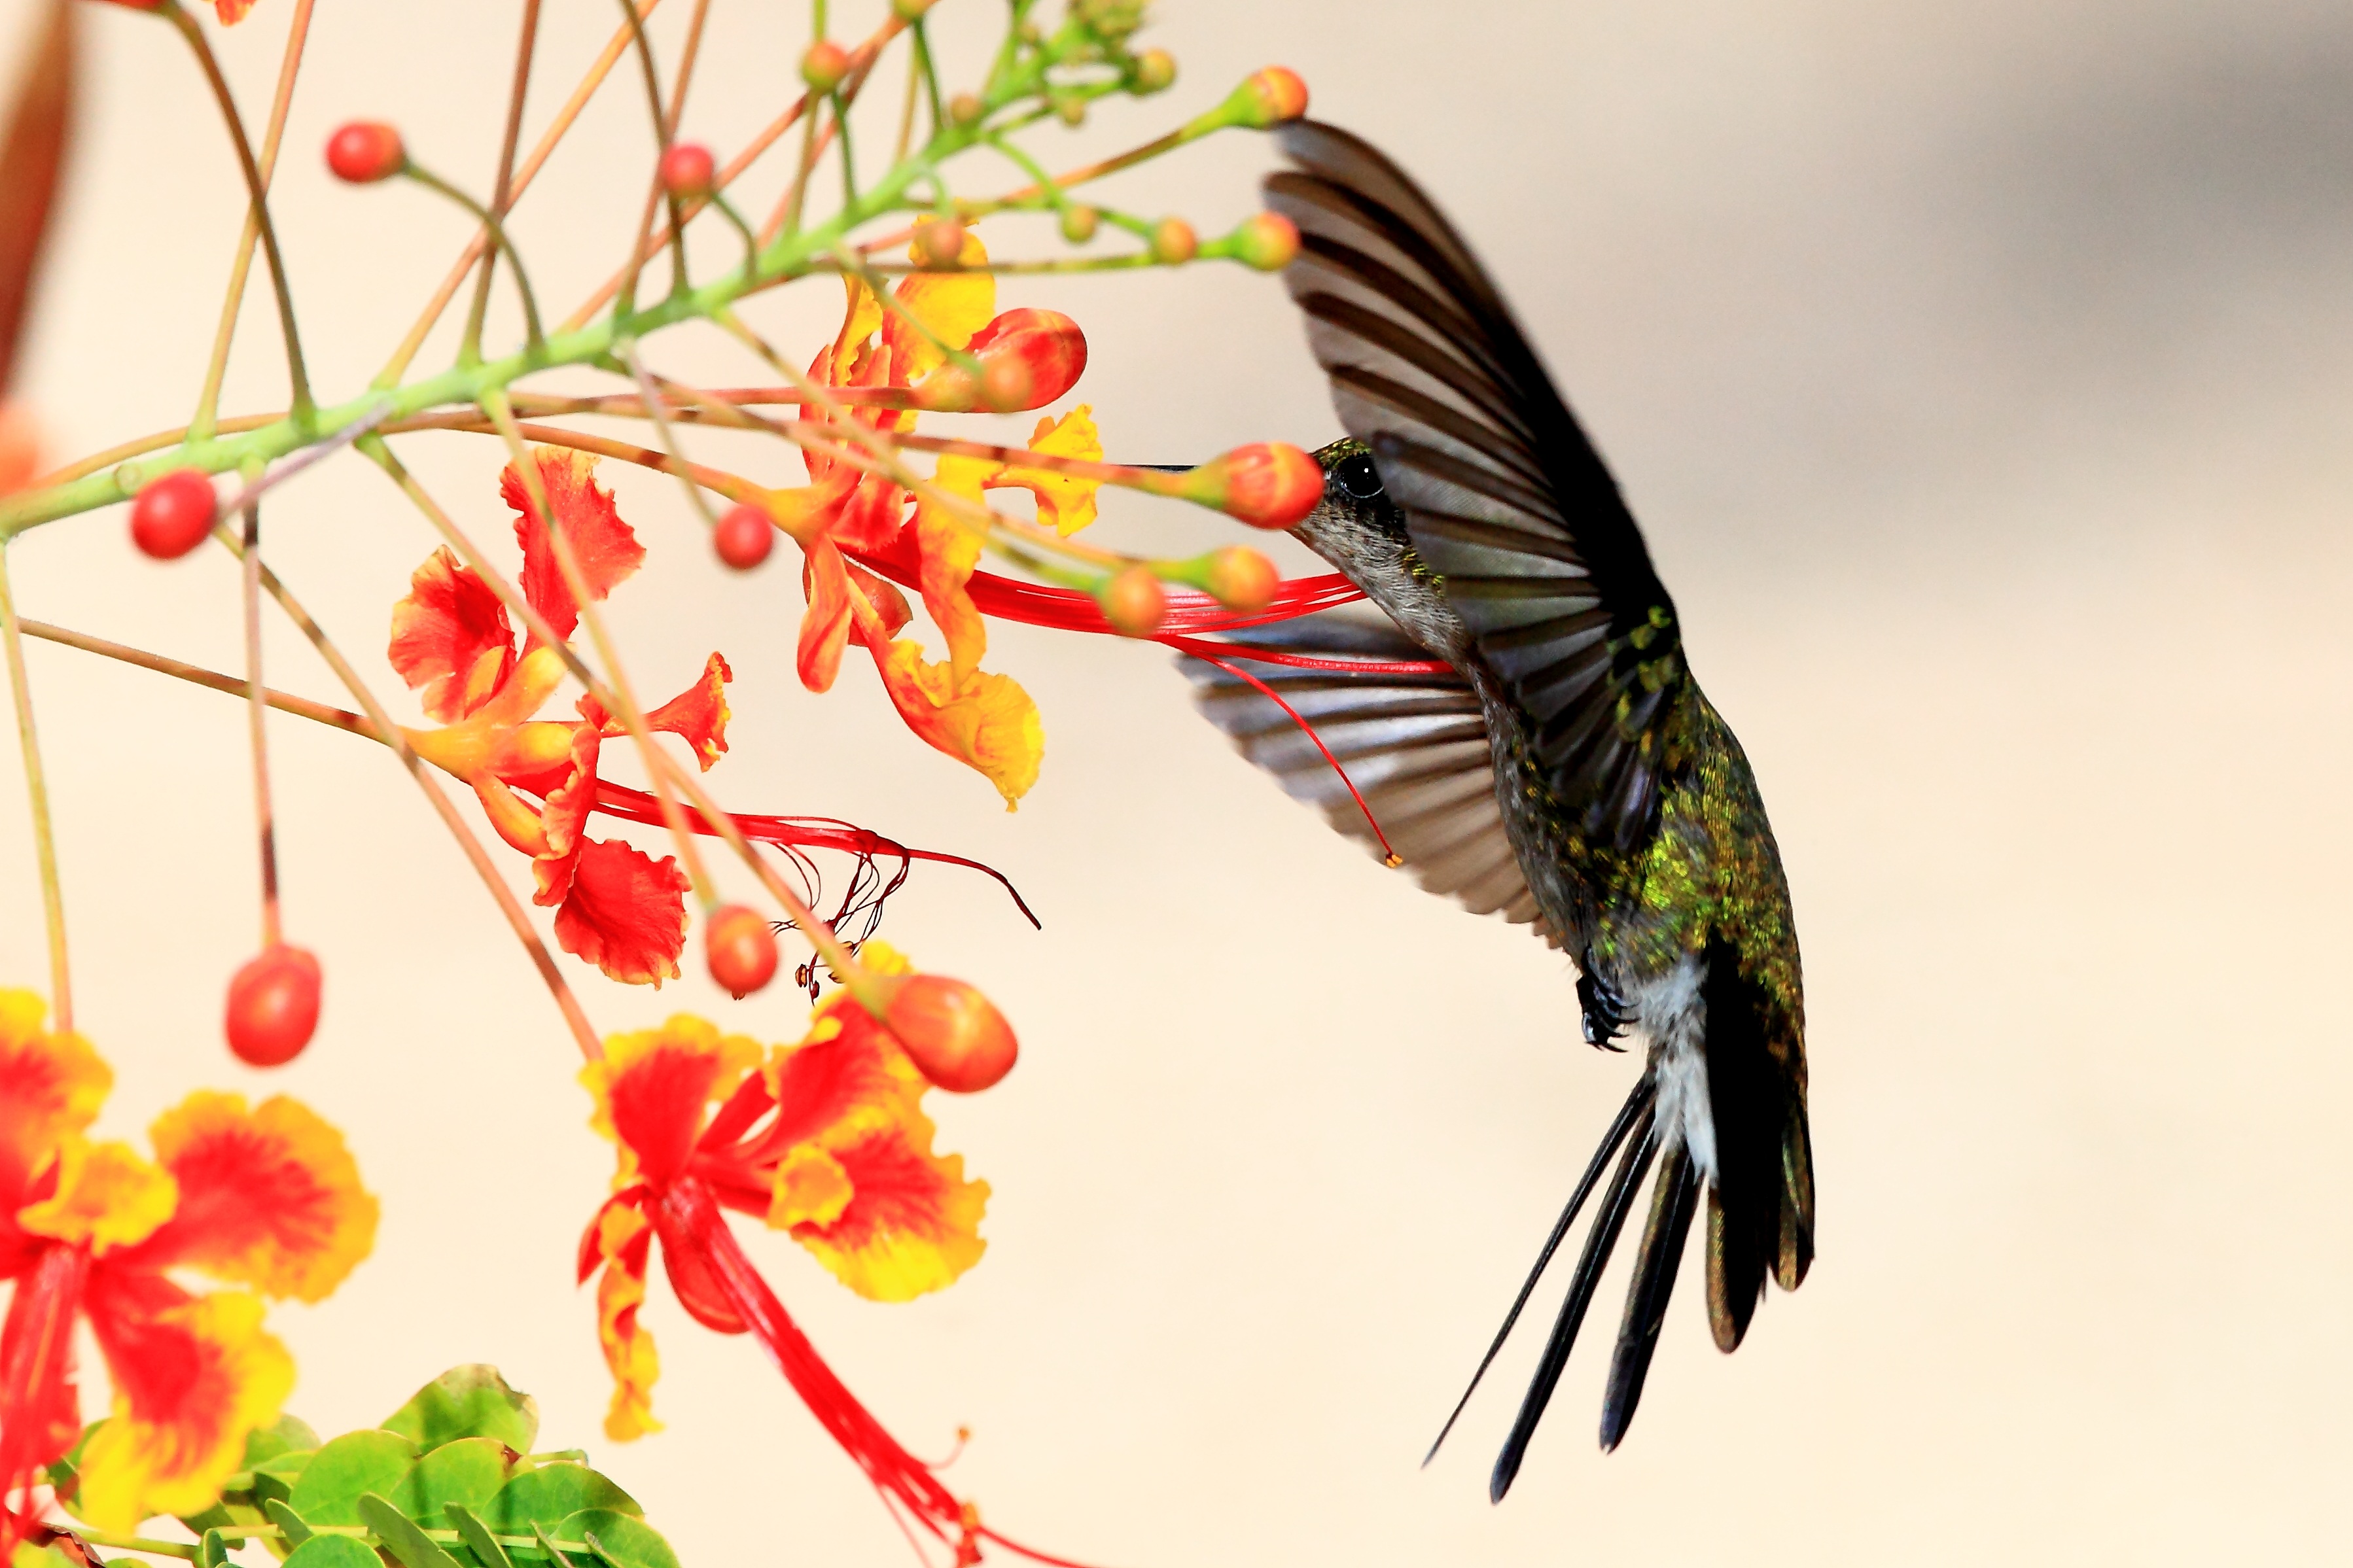
branch, bird, wing, leaf, flower, petal, wildlife, spring, insect, hummingbird, botany, butterfly, flora, fauna, invertebrate, close up, cuba, macro photography, pollinator, moths and butterflies